Jawab (1942 film)

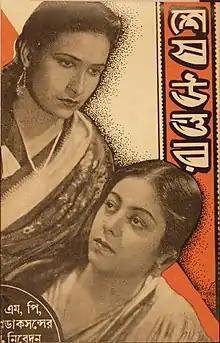
Shesh Uttar Alternative title for Jawab

Jawab is a 1942 Indian Bollywood film about the love triangle between a man and two women, where the hero, played by Barua, can be no one's lover. The film was directed by P.C Barua. It was the fourth highest grossing Indian film of 1942.